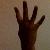
The image shows a hand gesture representing the number 4 in Indian Sign Language.